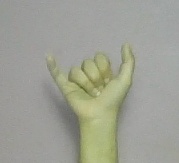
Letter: ya